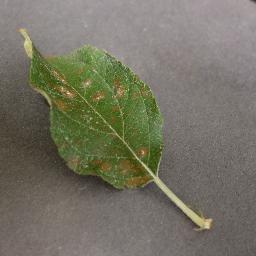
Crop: apple
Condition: cedar_rust